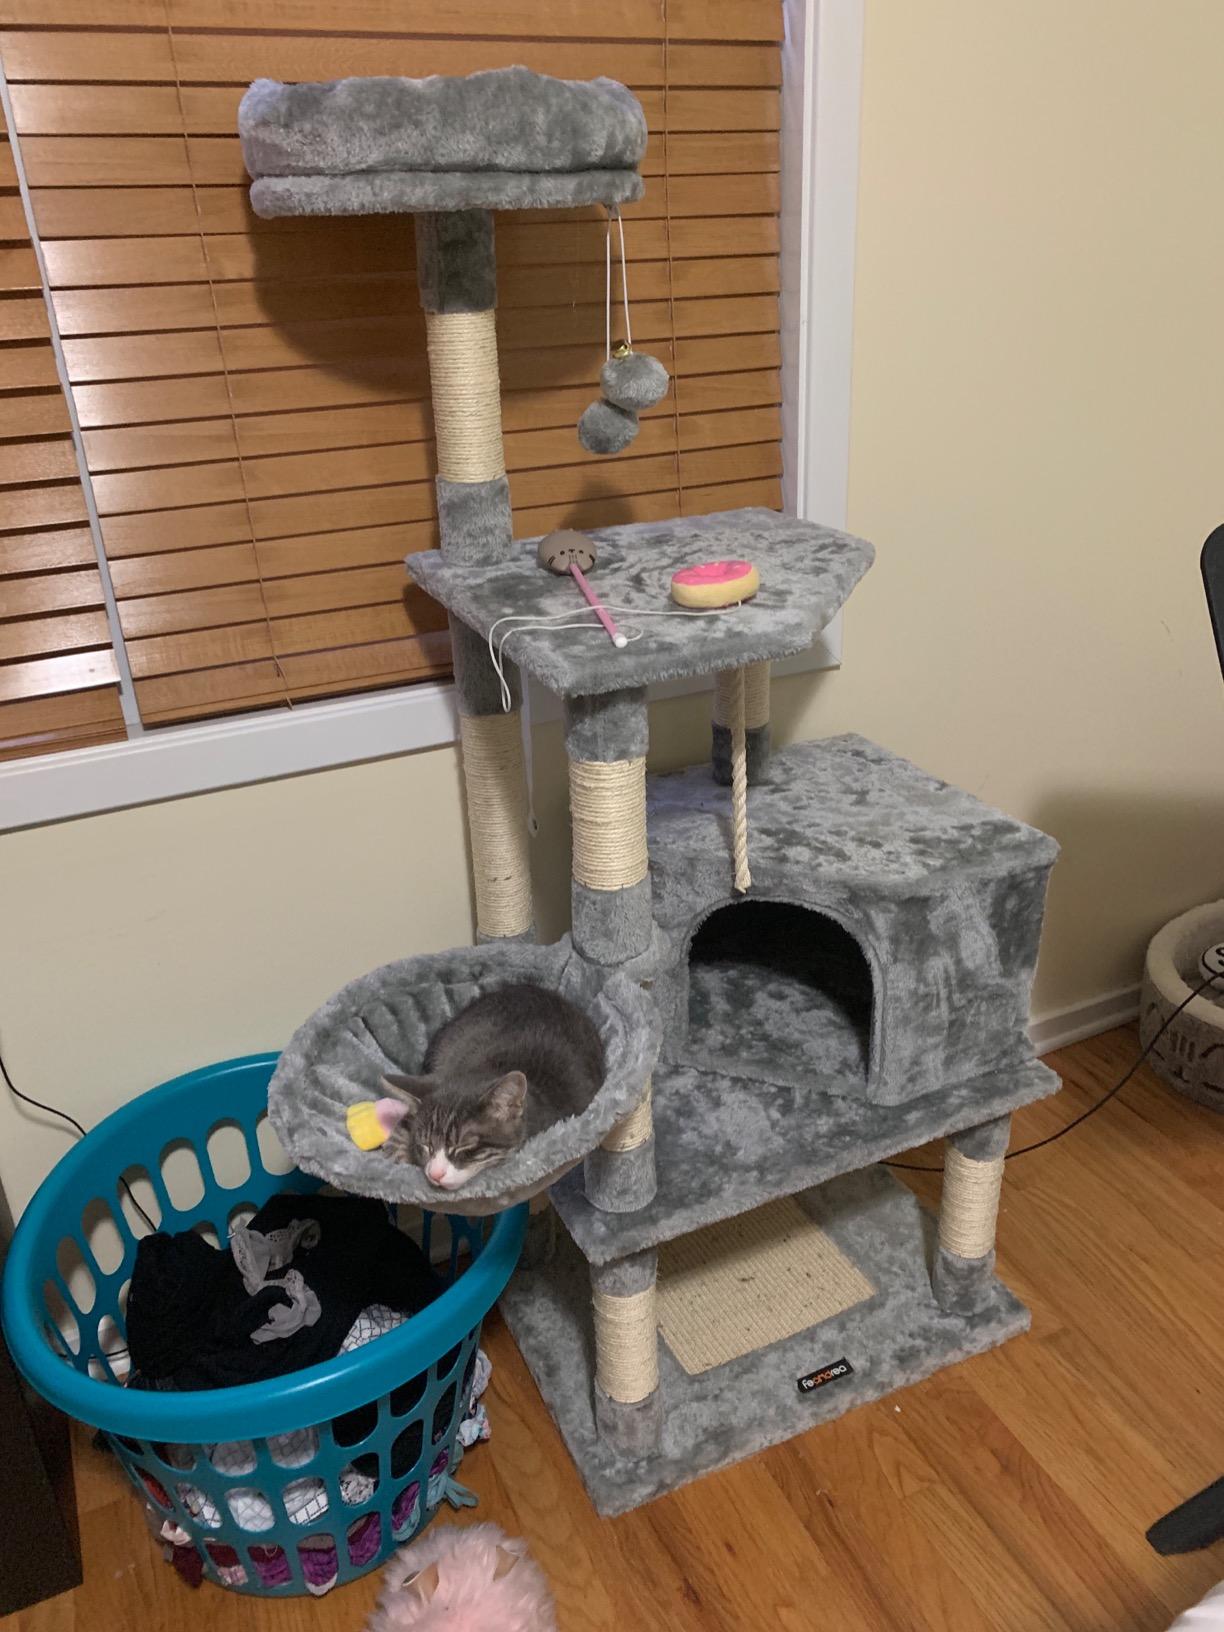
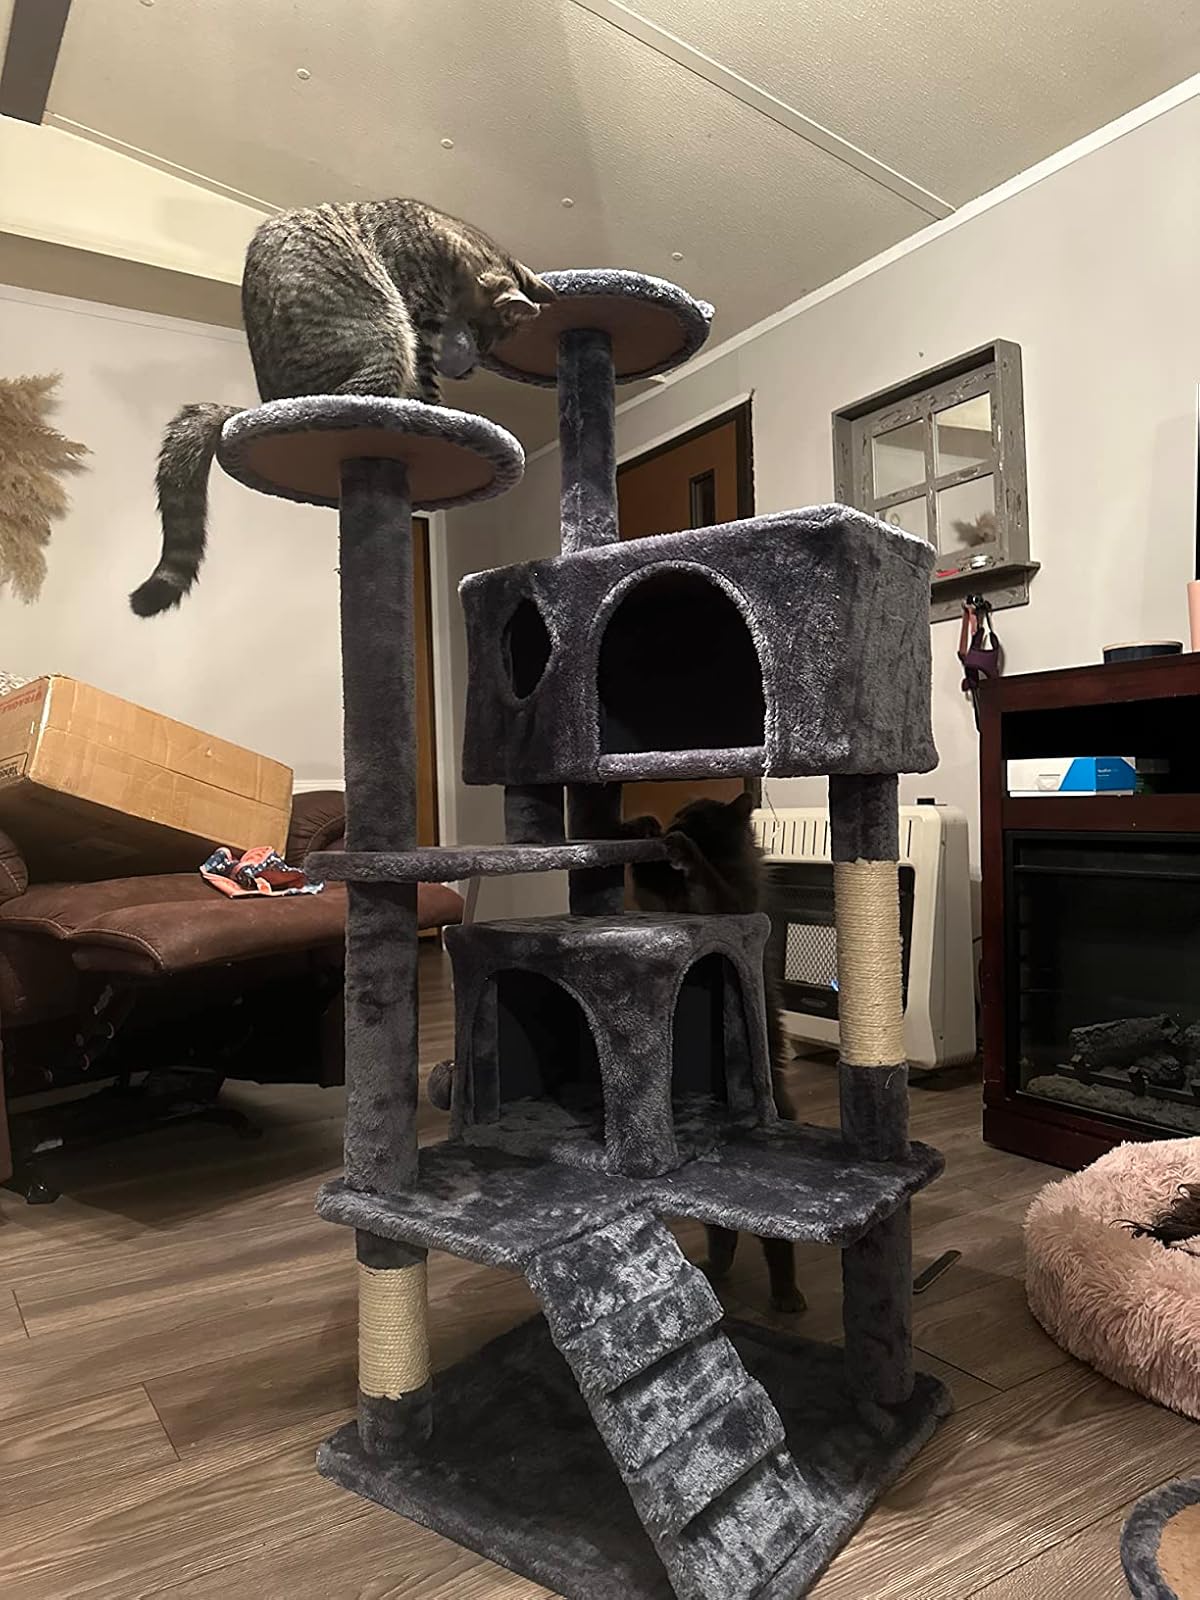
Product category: items_cat tree
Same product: no